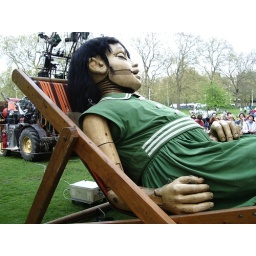
some lazy bird in a deck chair